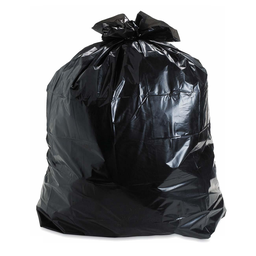
Label: plastic